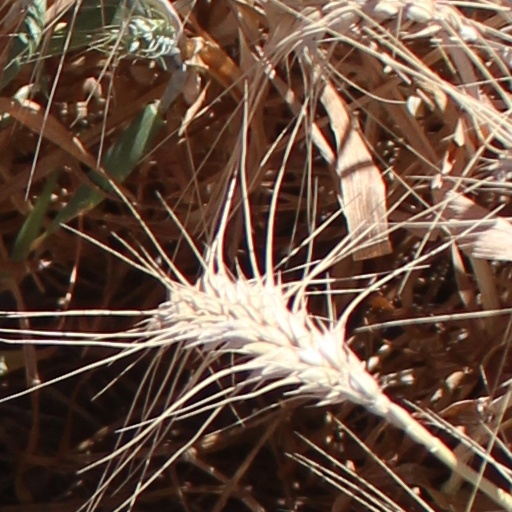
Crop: wheat